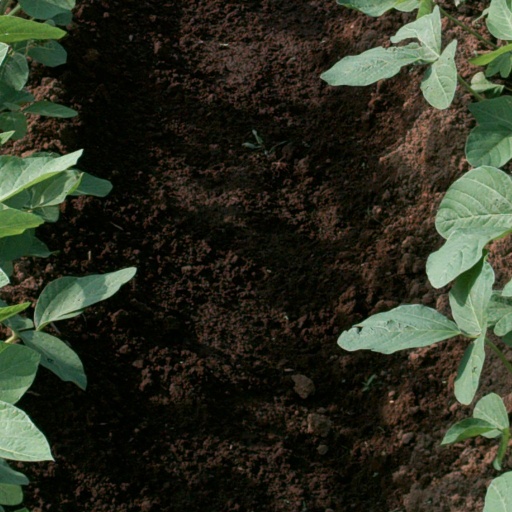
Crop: soybean